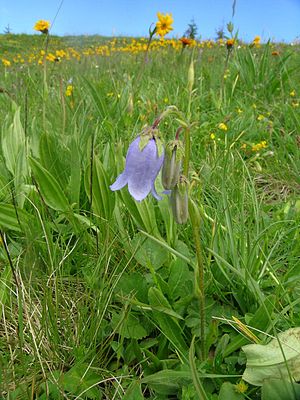
Skægklokke / Galleri
Blade.
Skæg-Klokke er en art af flerårige blomstrende planter i klokke-slægten, som er hjemmehørende i Norge, Frankrig, Italien og Centraleuropa.